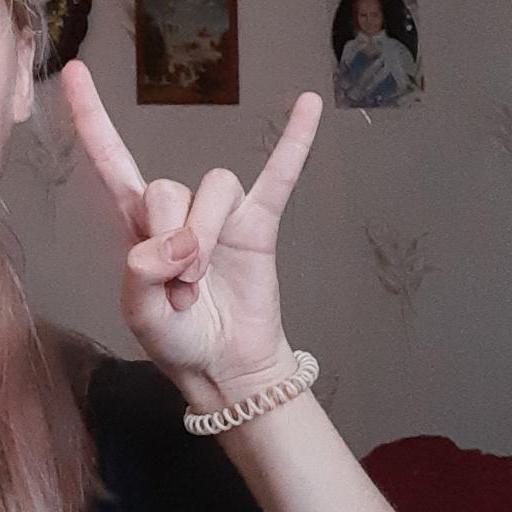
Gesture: rock